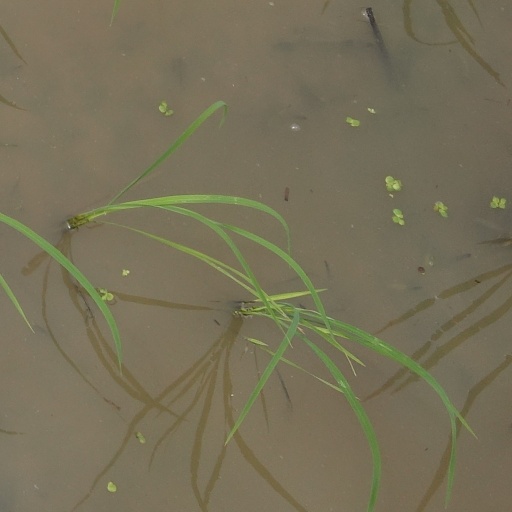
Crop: rice